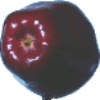
Label: red_delicious_apple